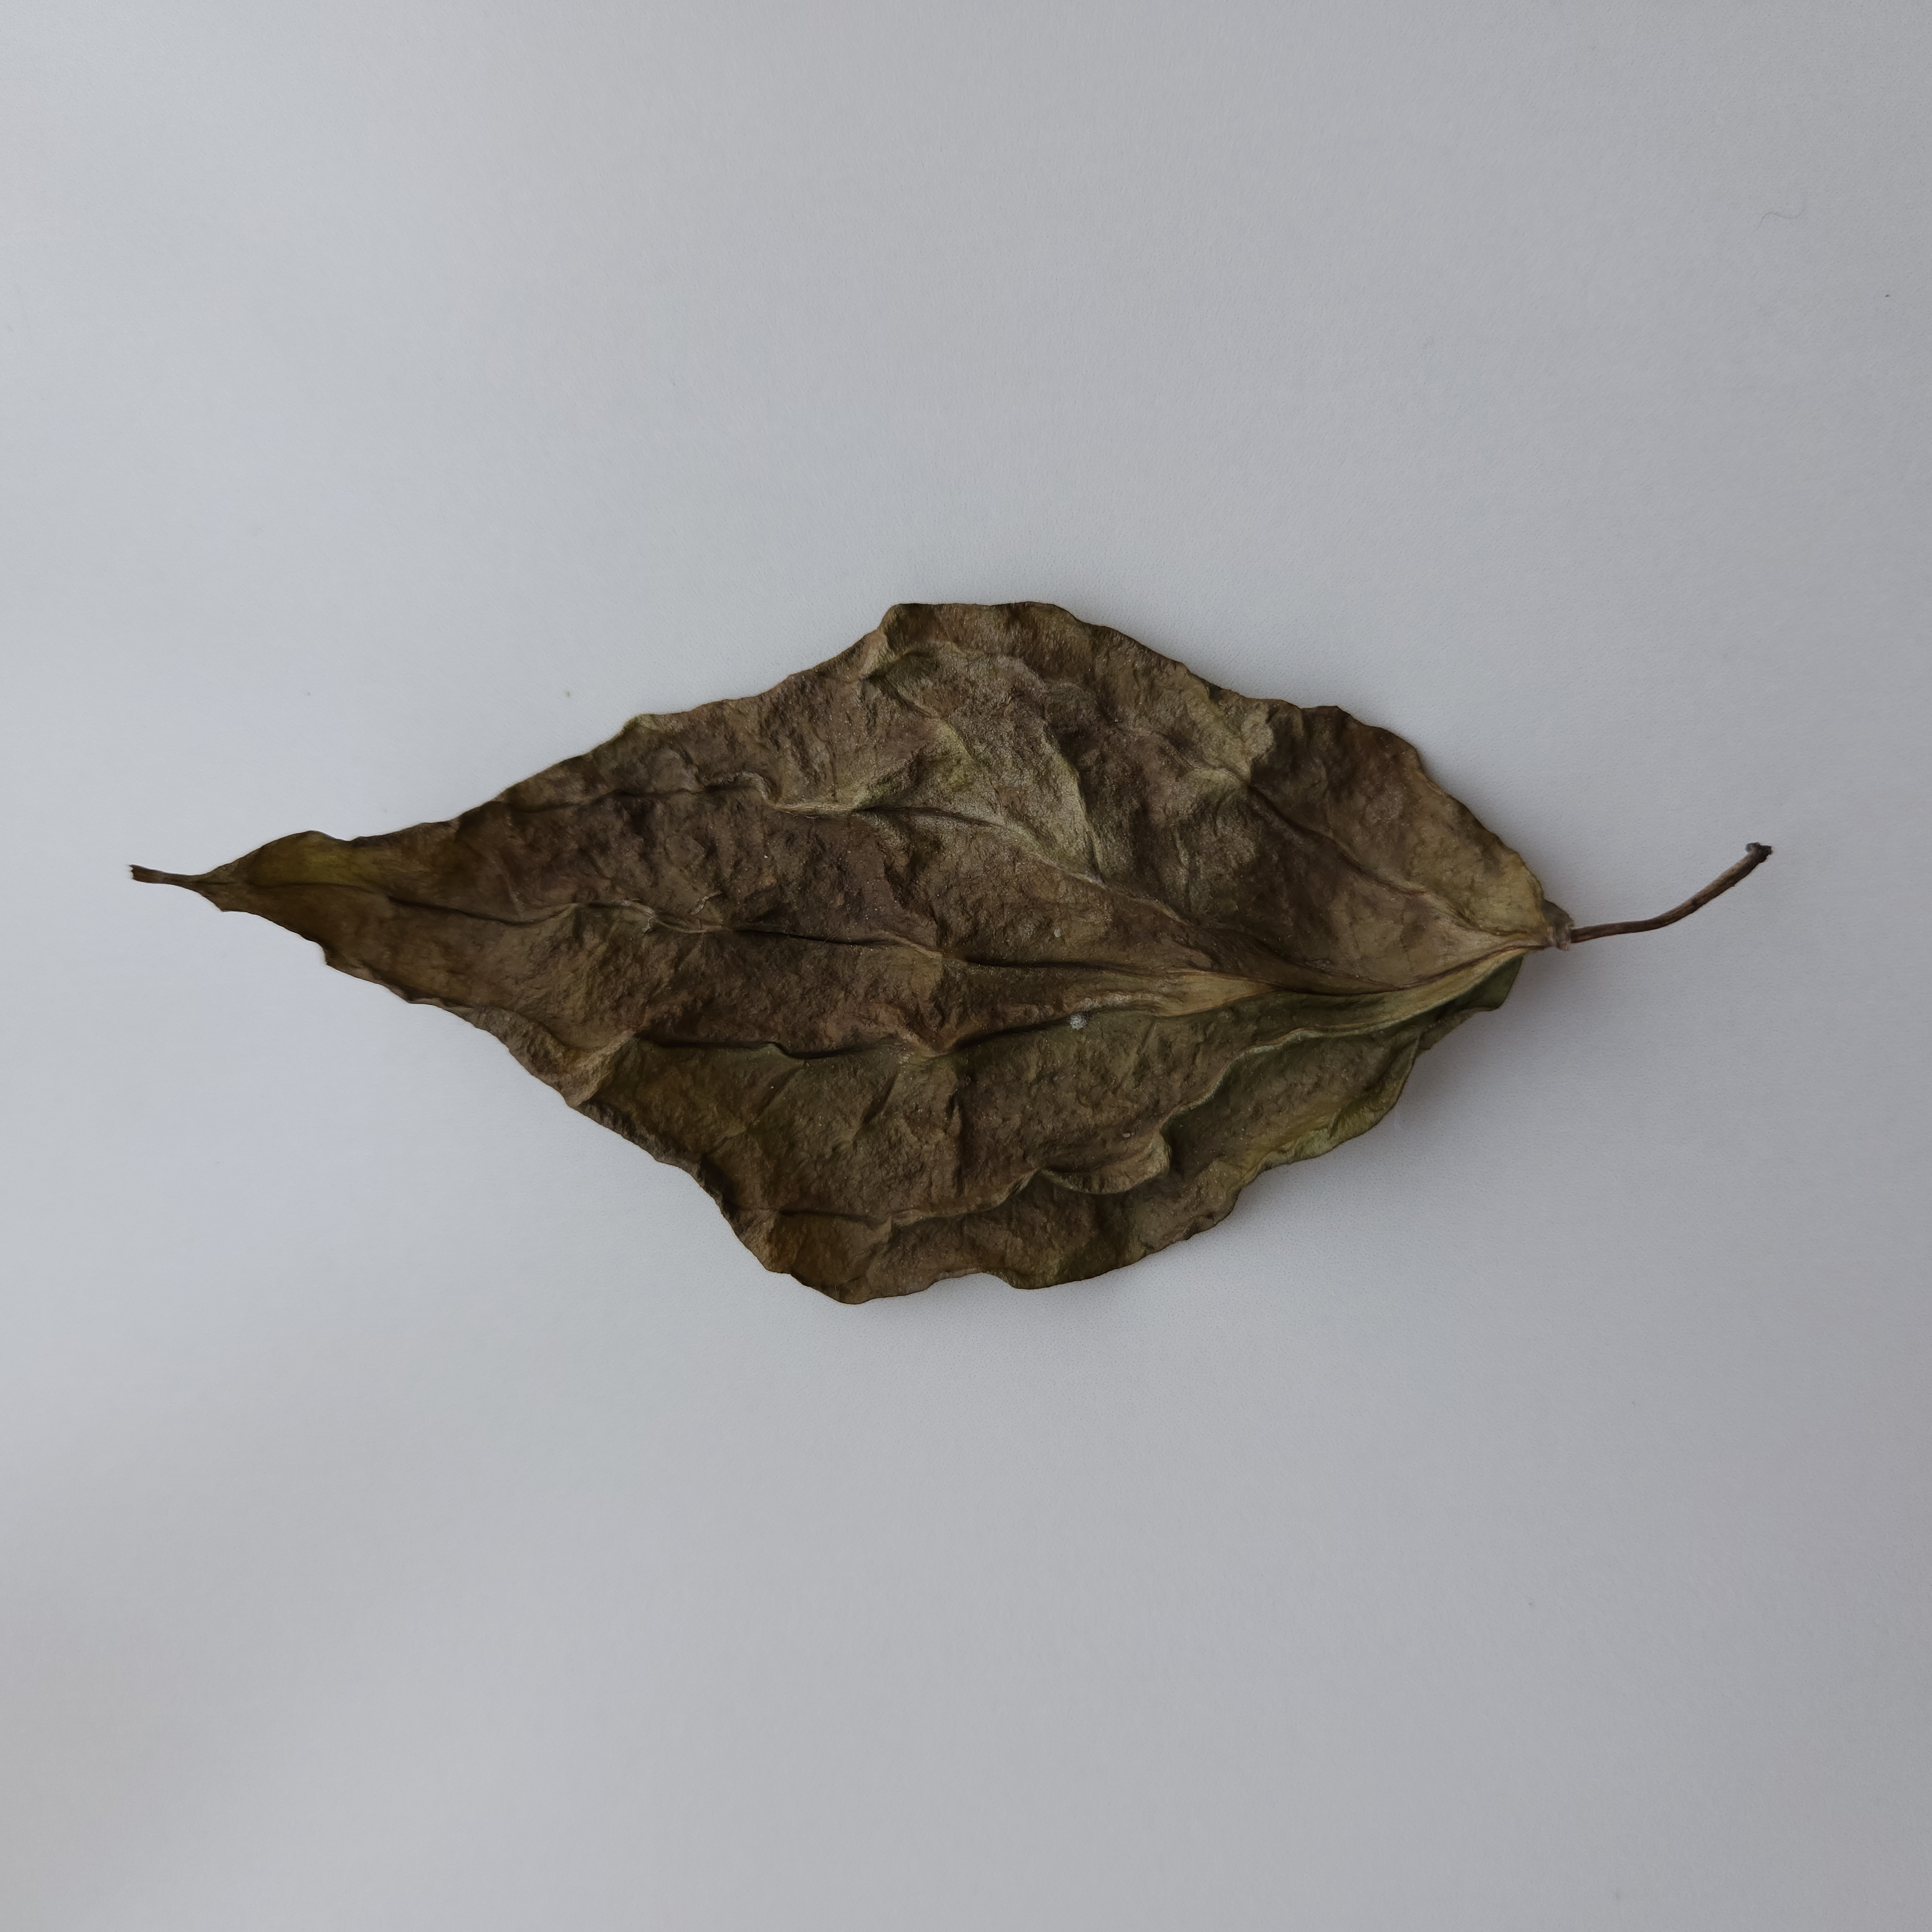
Label: Dried